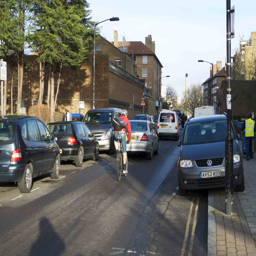
cyclists riding behind cars on the narrow street